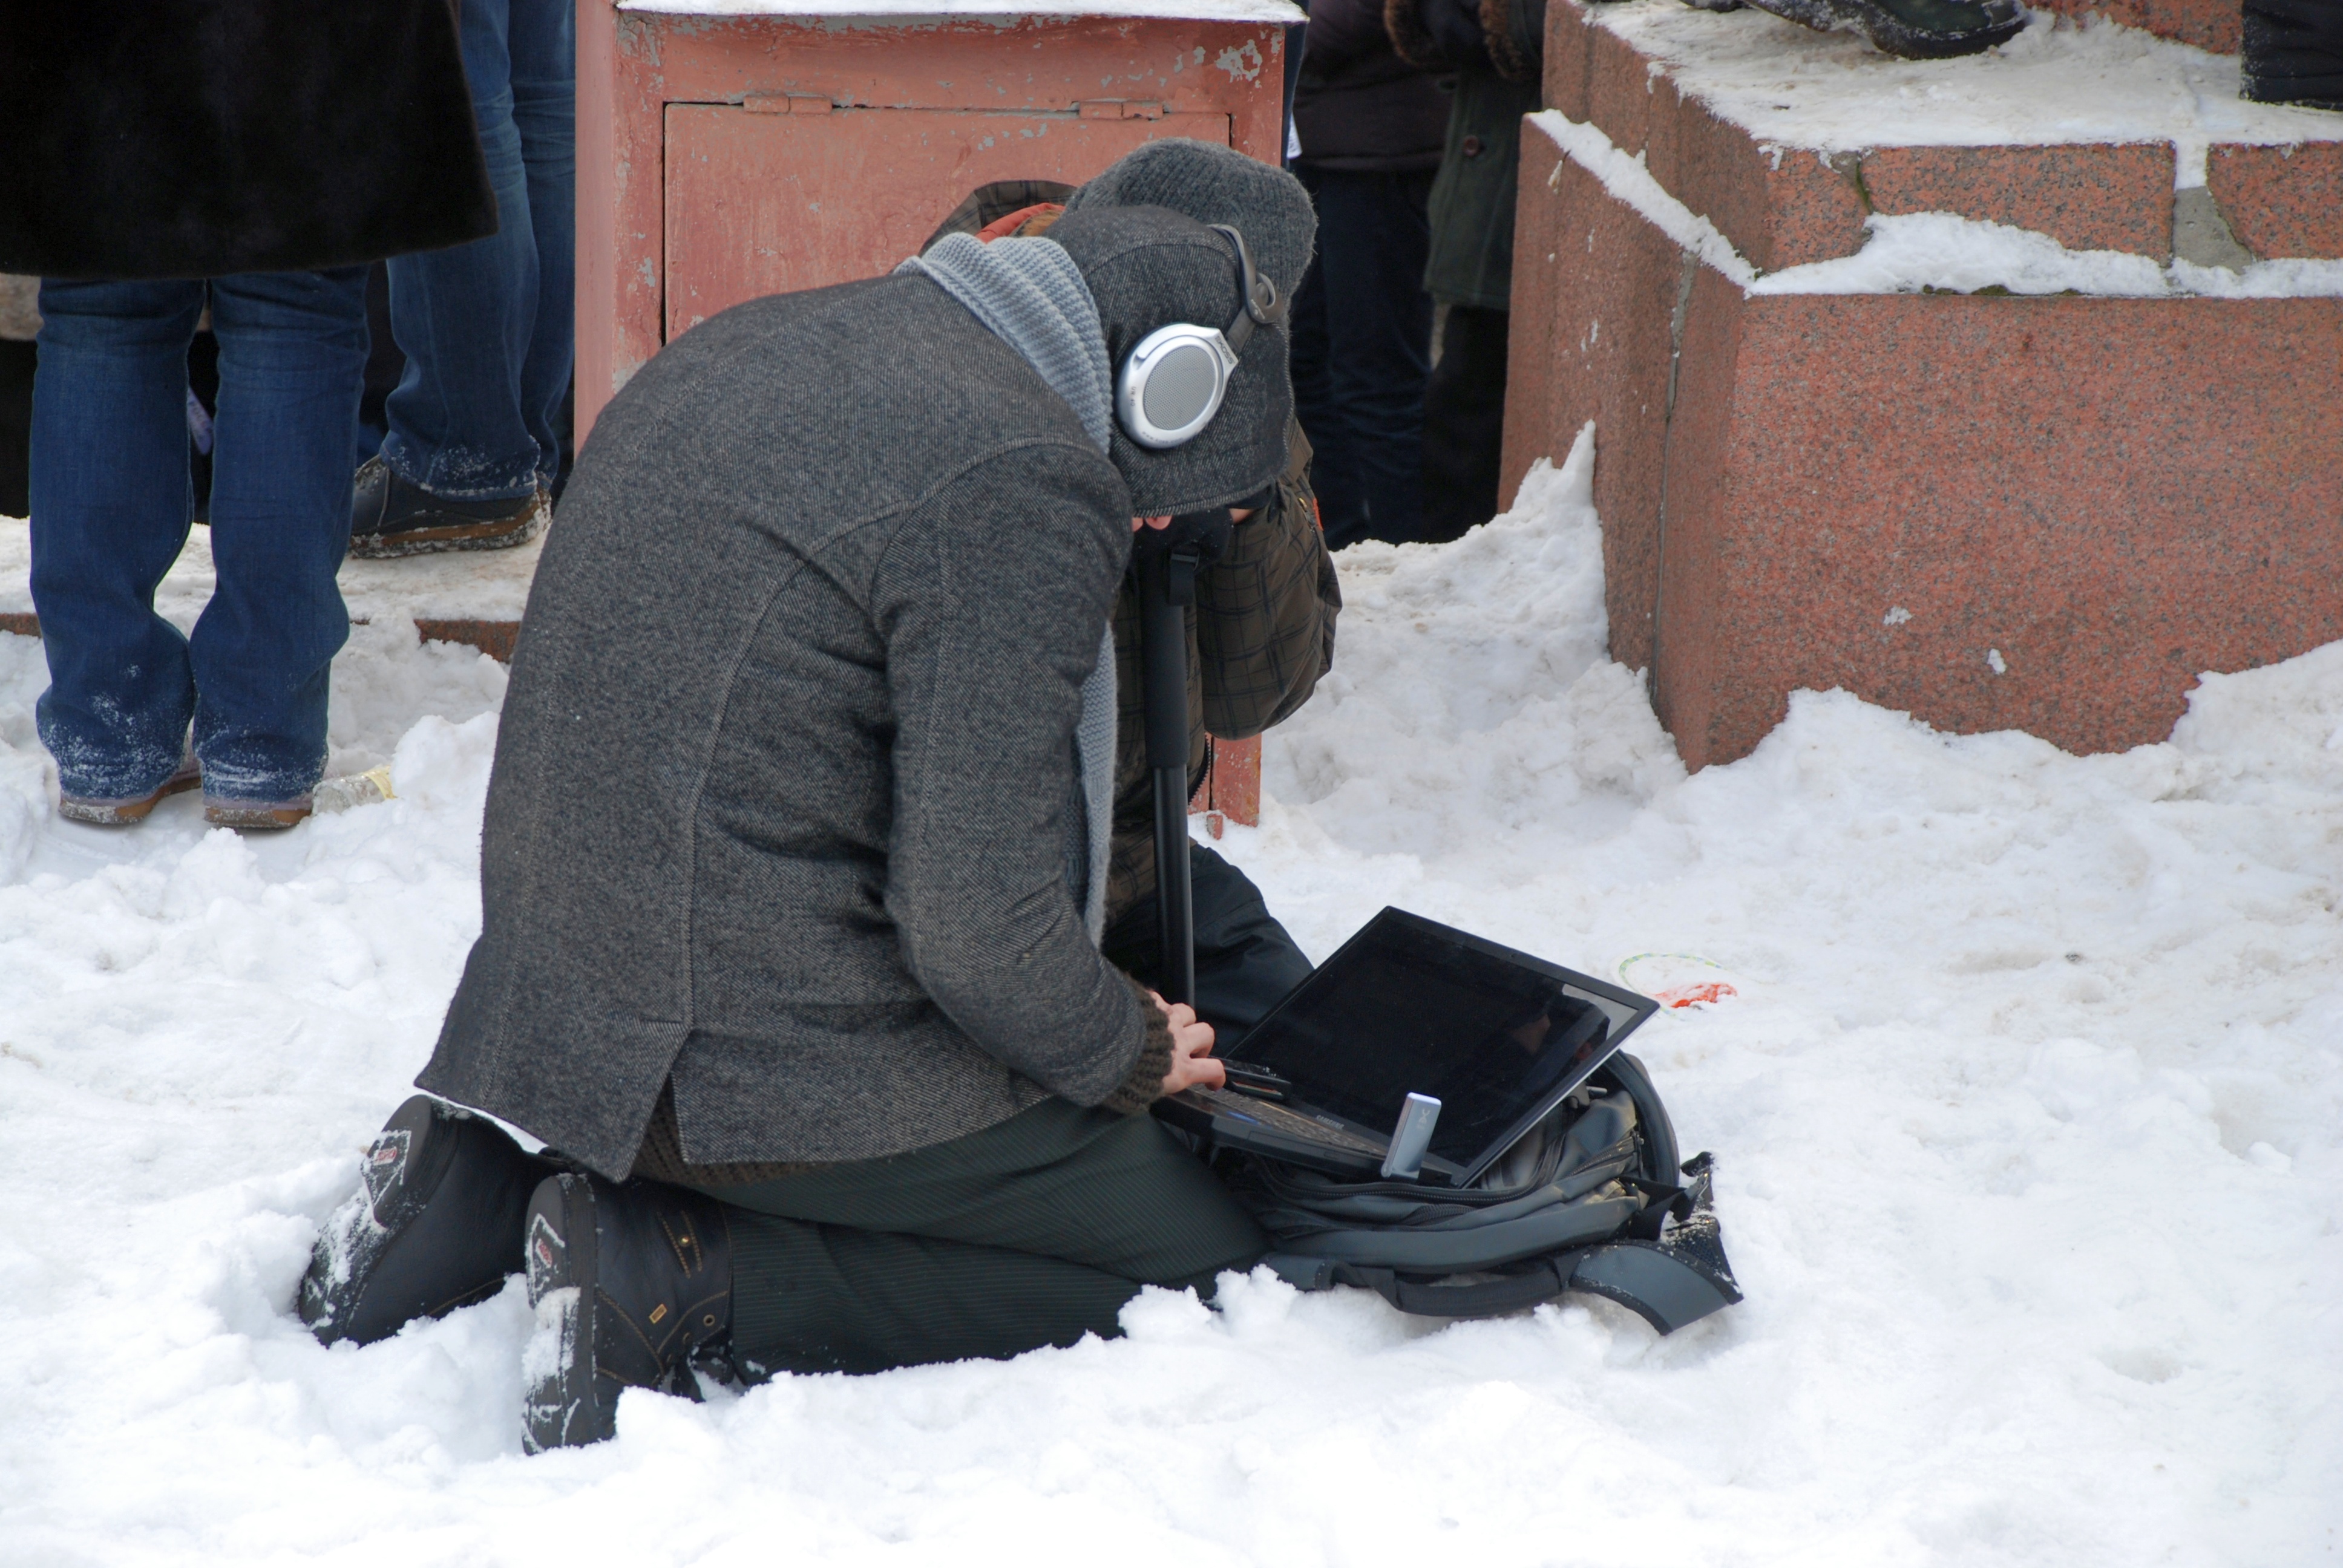
snow, winter, city, weather, nikon, footwear, moscow, russia, d80, moskau, nikond80, moscou